Andréanne Poulin

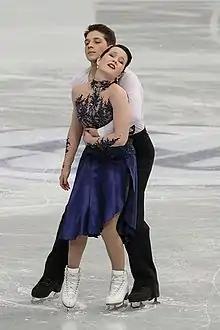
Poulin and Servant in 2012

Andréanne Poulin (born April 26, 1995) is a Canadian former competitive ice dancer. With partner Marc-André Servant, she is the 2015 Skate Canada Autumn Classic silver medalist and 2012 Canadian national junior champion.